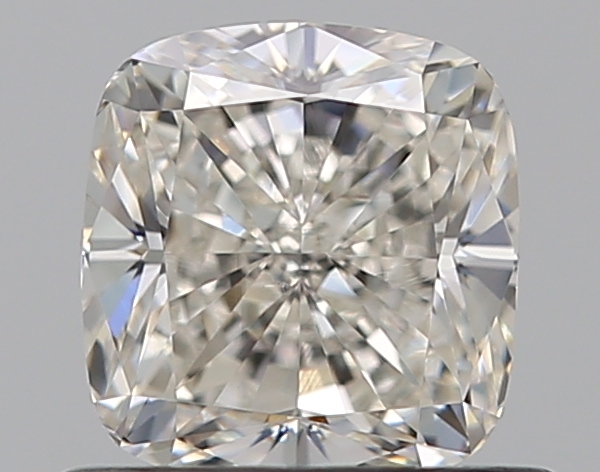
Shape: cushion
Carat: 0.75
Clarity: VS2
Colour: H
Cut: EX
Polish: EX
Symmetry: VG
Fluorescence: ST
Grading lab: GIA
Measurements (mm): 5.2 x 4.89 x 3.41